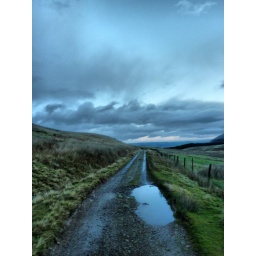
The old coach road between Dockray and St. John's in The Vale in the Lake District